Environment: real
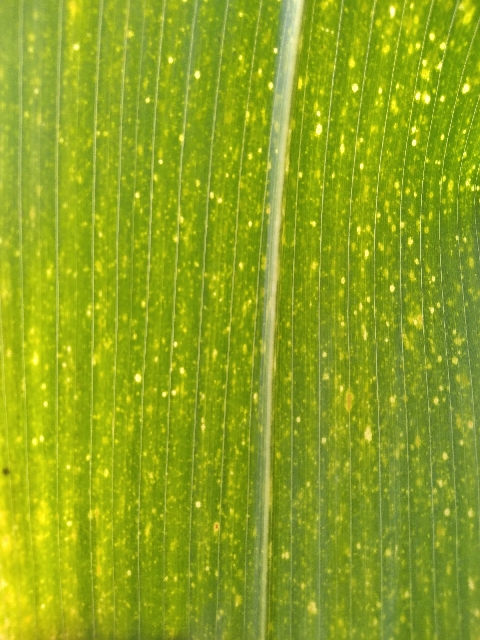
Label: lethal_necrosis